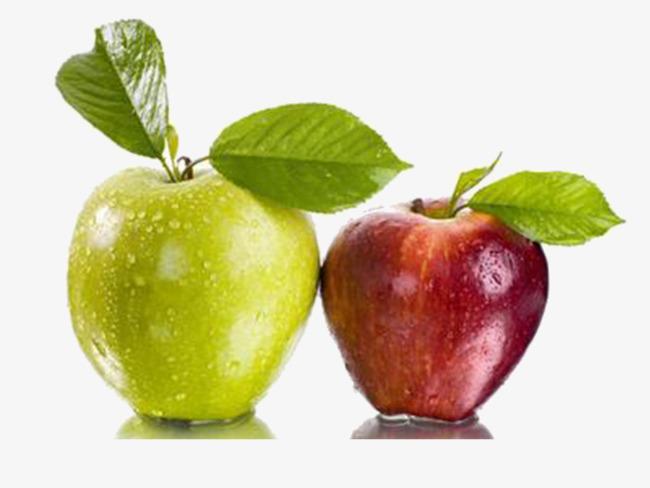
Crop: apple
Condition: healthy